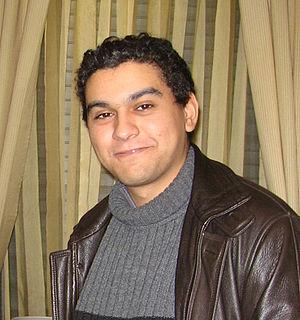
Talal SELHAMI, réalisateur maroco-francais
Talal Selhami, né le 11 mars 1982 à Neuilly-sur-Seine dans les Hauts-de-Seine, est un réalisateur et scénariste franco-marocain.